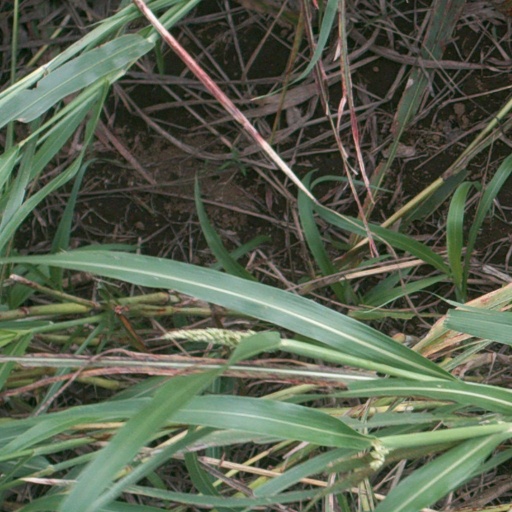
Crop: sorghum